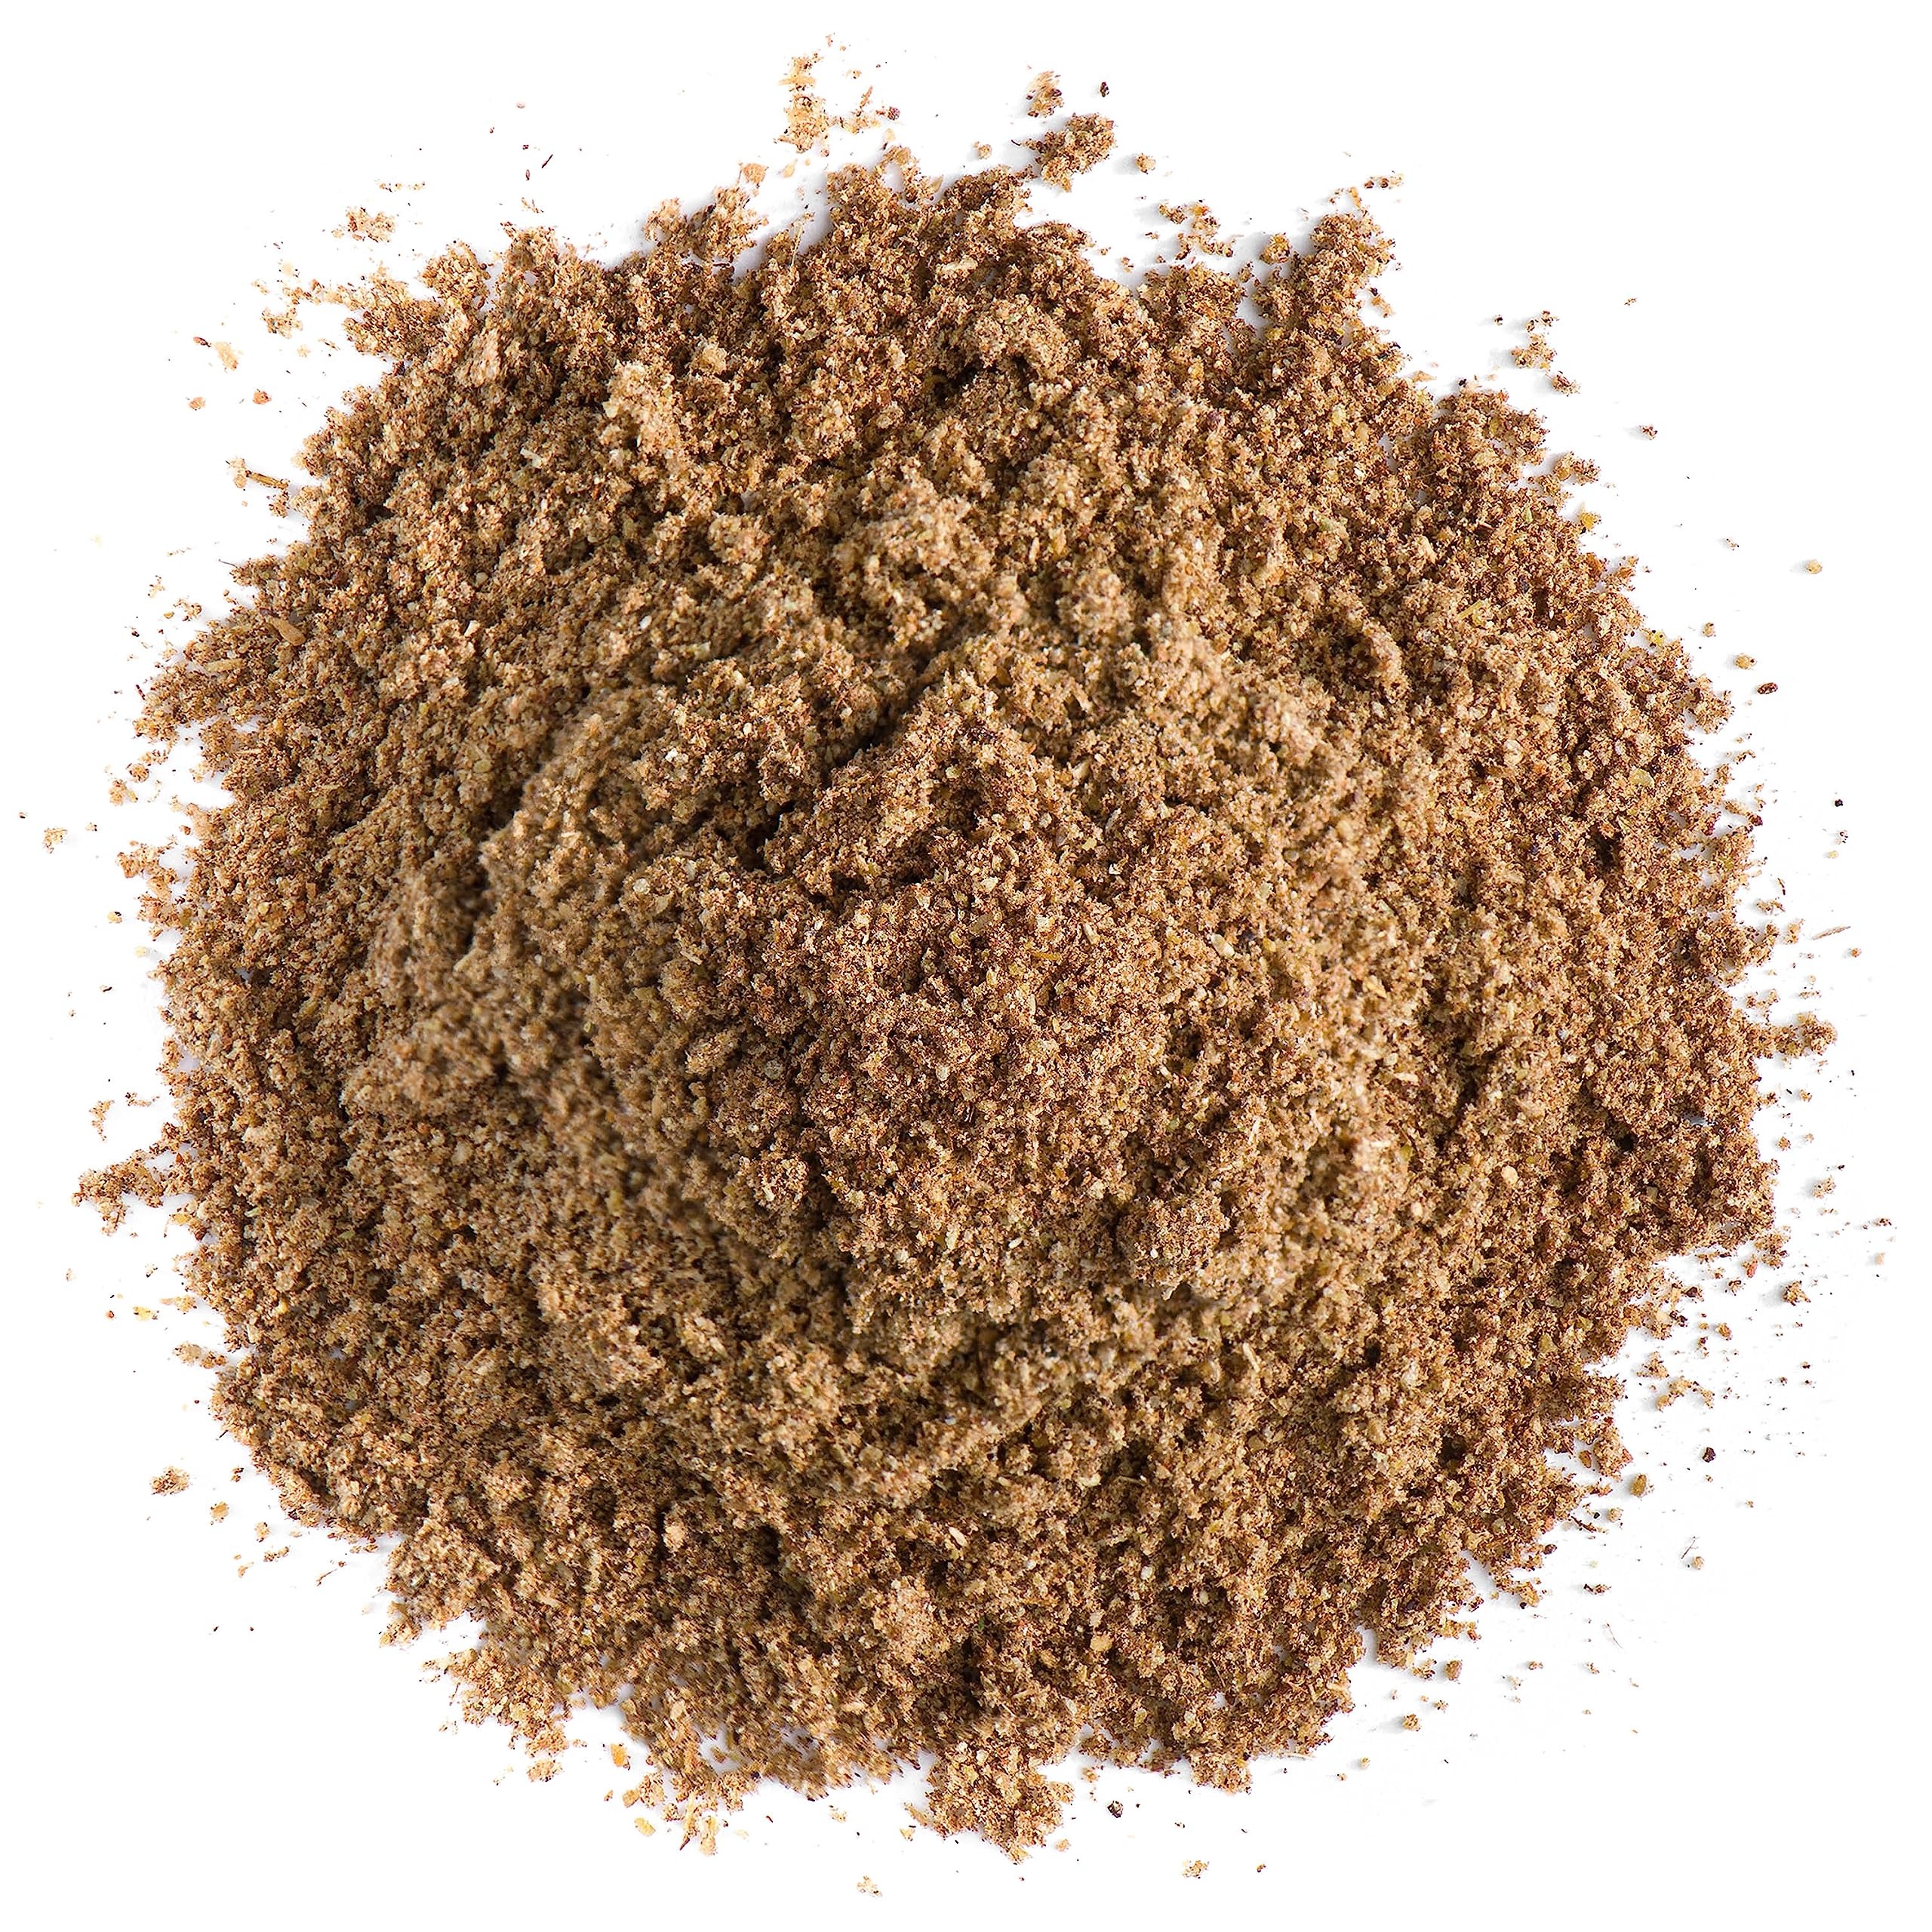
Item Name: Garam Masala Powder Spice - Garam Masala Seasoning - Graham Marsala Spice Garammasala Gram Malasa Garamendi Masala Garum Masala Gram Masaa Garma Marsala Garan Garman Masala Ghram Masala
Bullet Point 1: Garam Masala is the foundation of all Indian, Bangladeshi and Pakistani cooking. A mix of warming and aromatic spices provide the perfect base of any vegetable or meat dish, and can be used to add depth to your favourite curry.
Bullet Point 2: Our garam masala blend contains the perfect mix of traditional Indian spices. Cardamom and coriander, cumin and cinnamon, cloves and nutmeg, and a generous helping of ground black pepper. Everything you need to add as much spice as you'd like!
Bullet Point 3: Masala literally means "spice," so you shouldn't be surprised that this spice blend can be used to create many Indian spiced dishes. We recommend adding it to a dal, your favourite curry, or of course the famous tikka masala sauce.
Bullet Point 4: 100% natural
Bullet Point 5: We strongly believe that the higher quality a product, the more benefits it brings - because it's loaded with the right substances. That's why we search around the world for the finest produce.
Product Description: Garam Masala is the foundation of all Indian, Bangladeshi and Pakistani cooking. A mix of warming and aromatic spices provide the perfect base of any vegetable or meat dish, and can be used to add depth to your favourite curry. Our garam masala blend contains the perfect mix of traditional Indian spices. Cardamom and coriander, cumin and cinnamon, cloves and nutmeg, and a generous helping of ground black pepper. Everything you need to add as much spice as you'd like! Masala literally means "spice," so you shouldn't be surprised that this spice blend can be used to create many Indian spiced dishes. We recommend adding it to a dal, your favourite curry, or of course the famous tikka masala sauce. 100% natural We strongly believe that the higher quality a product, the more benefits it brings - because it's loaded with the right substances. That's why we search around the world for the finest produce.
Value: 3.5274
Unit: Ounce

Price: 14.96